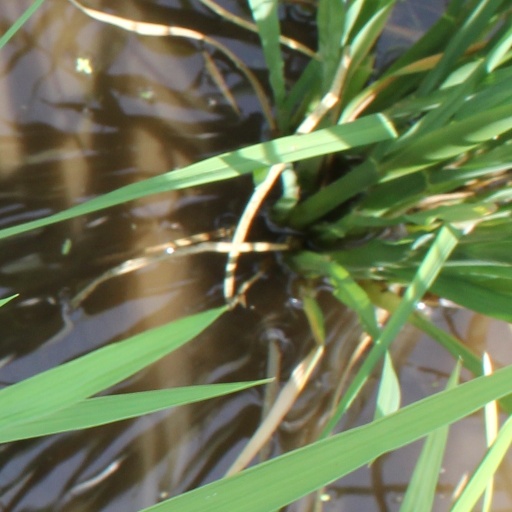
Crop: rice